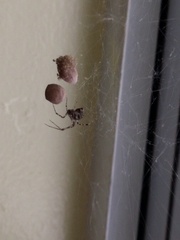
Species: Parasteatoda_tepidariorum